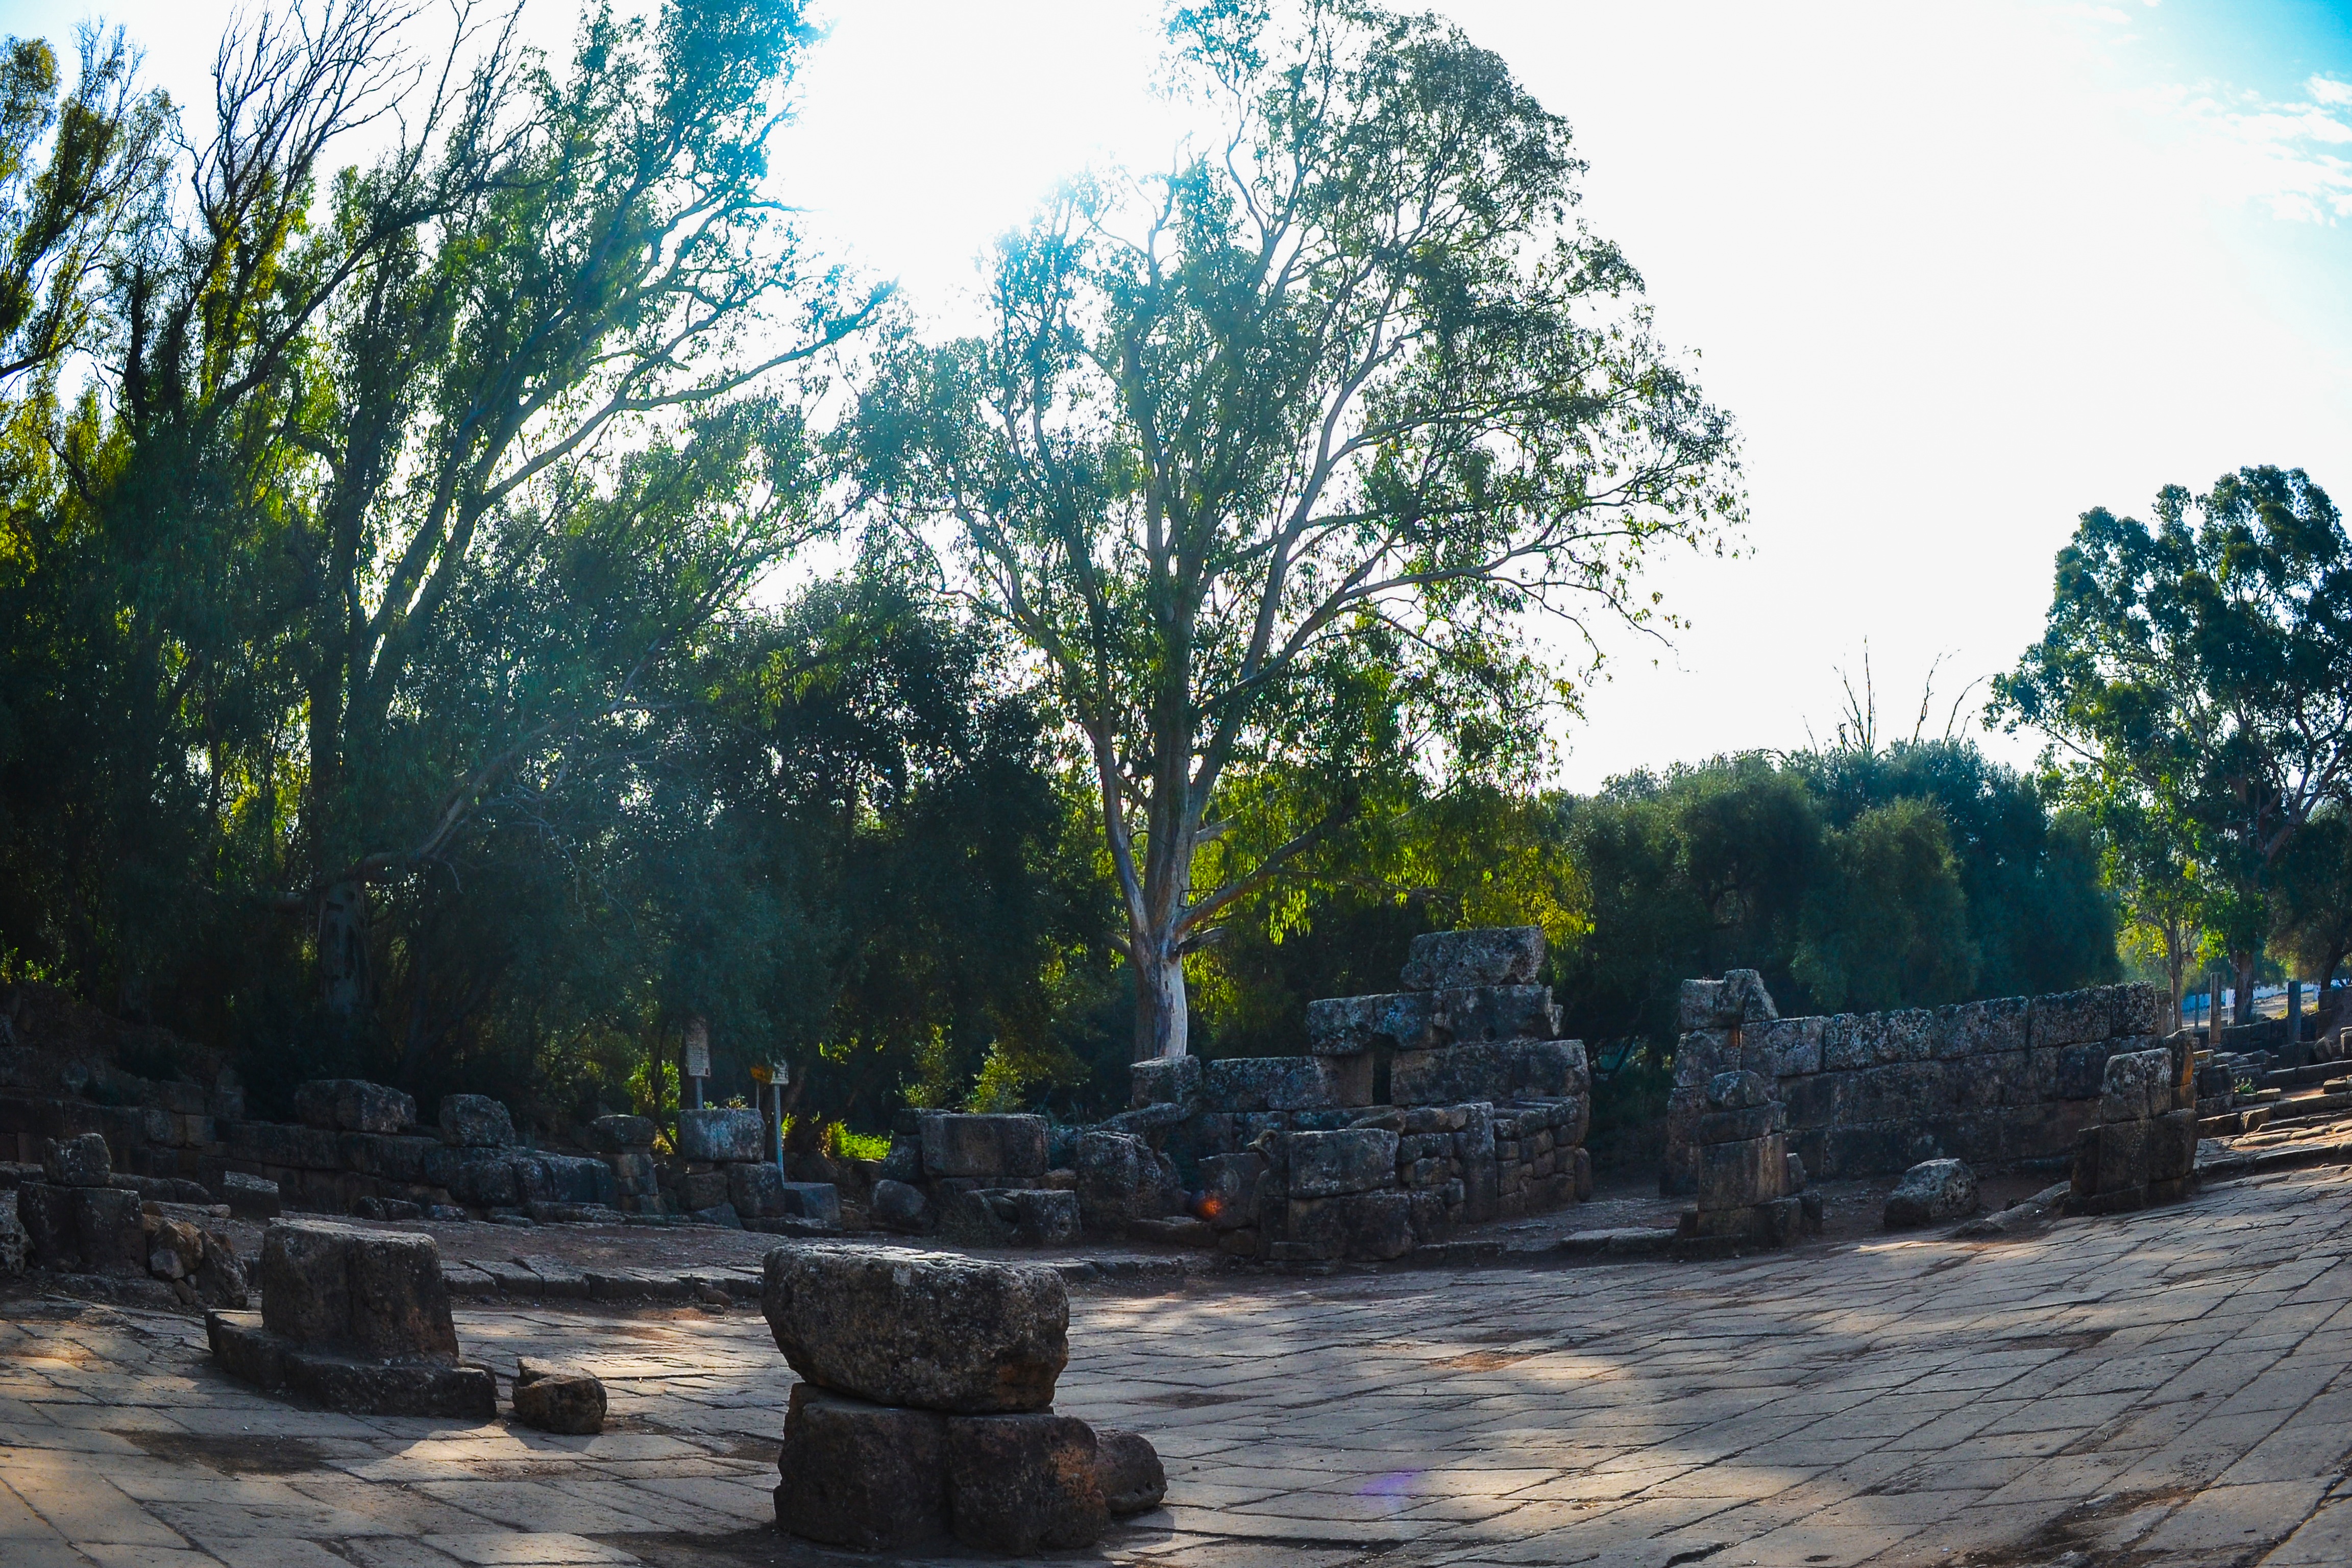
landscape, tree